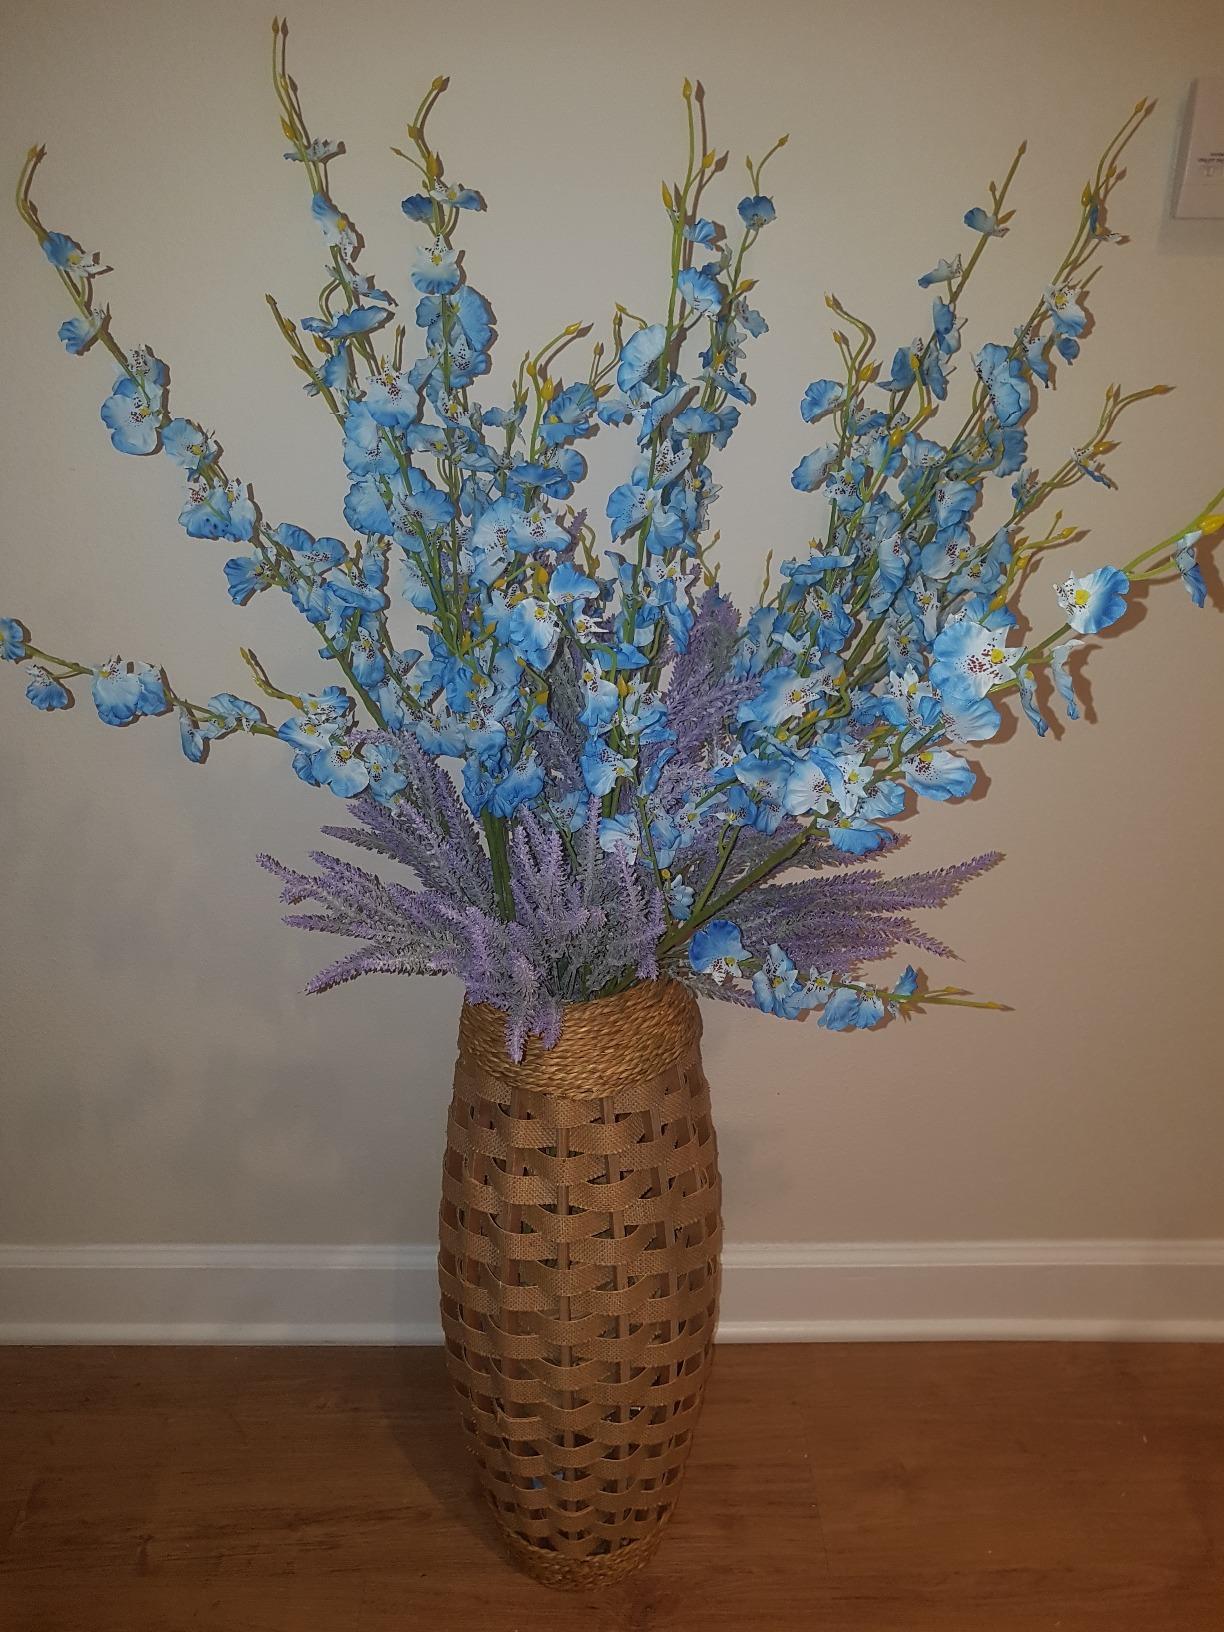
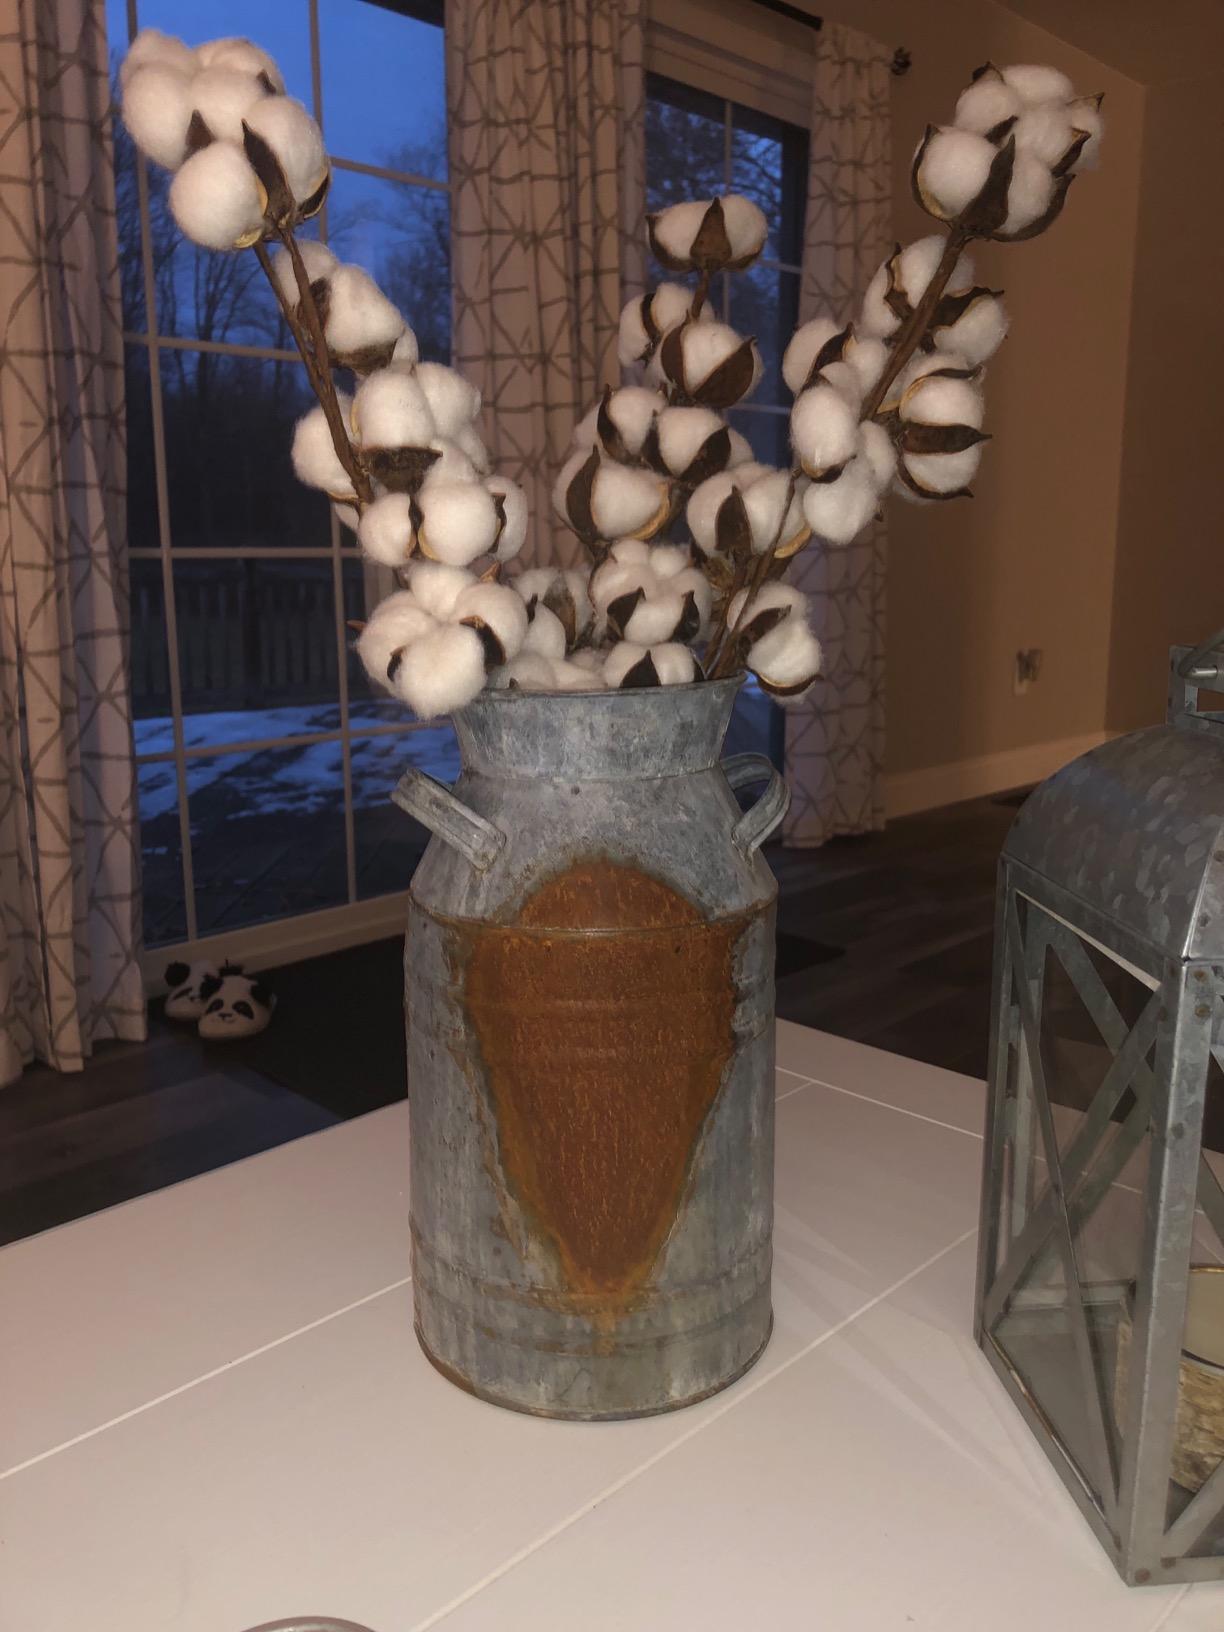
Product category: vase
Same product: no